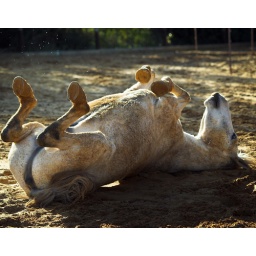
I like the sand flying in the air...